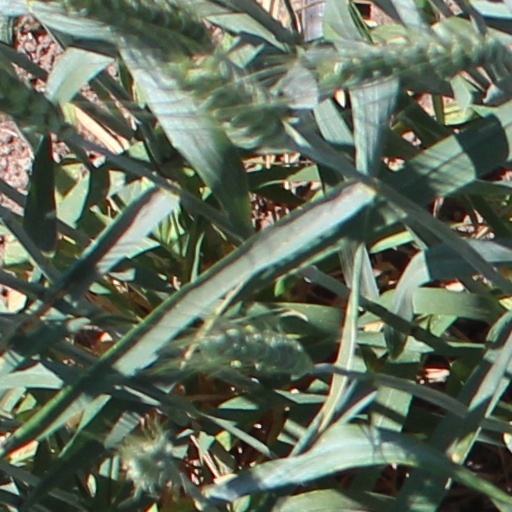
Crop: wheat